Klausen Pass

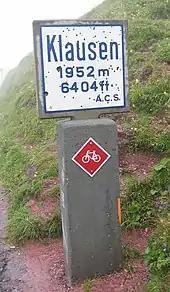
Klausenpass sign, with a slightly different elevation

An historic hillclimb, almost 14 miles long, known as the Klausenpassrennen. Whitney Straight finished third in the 1934 event.